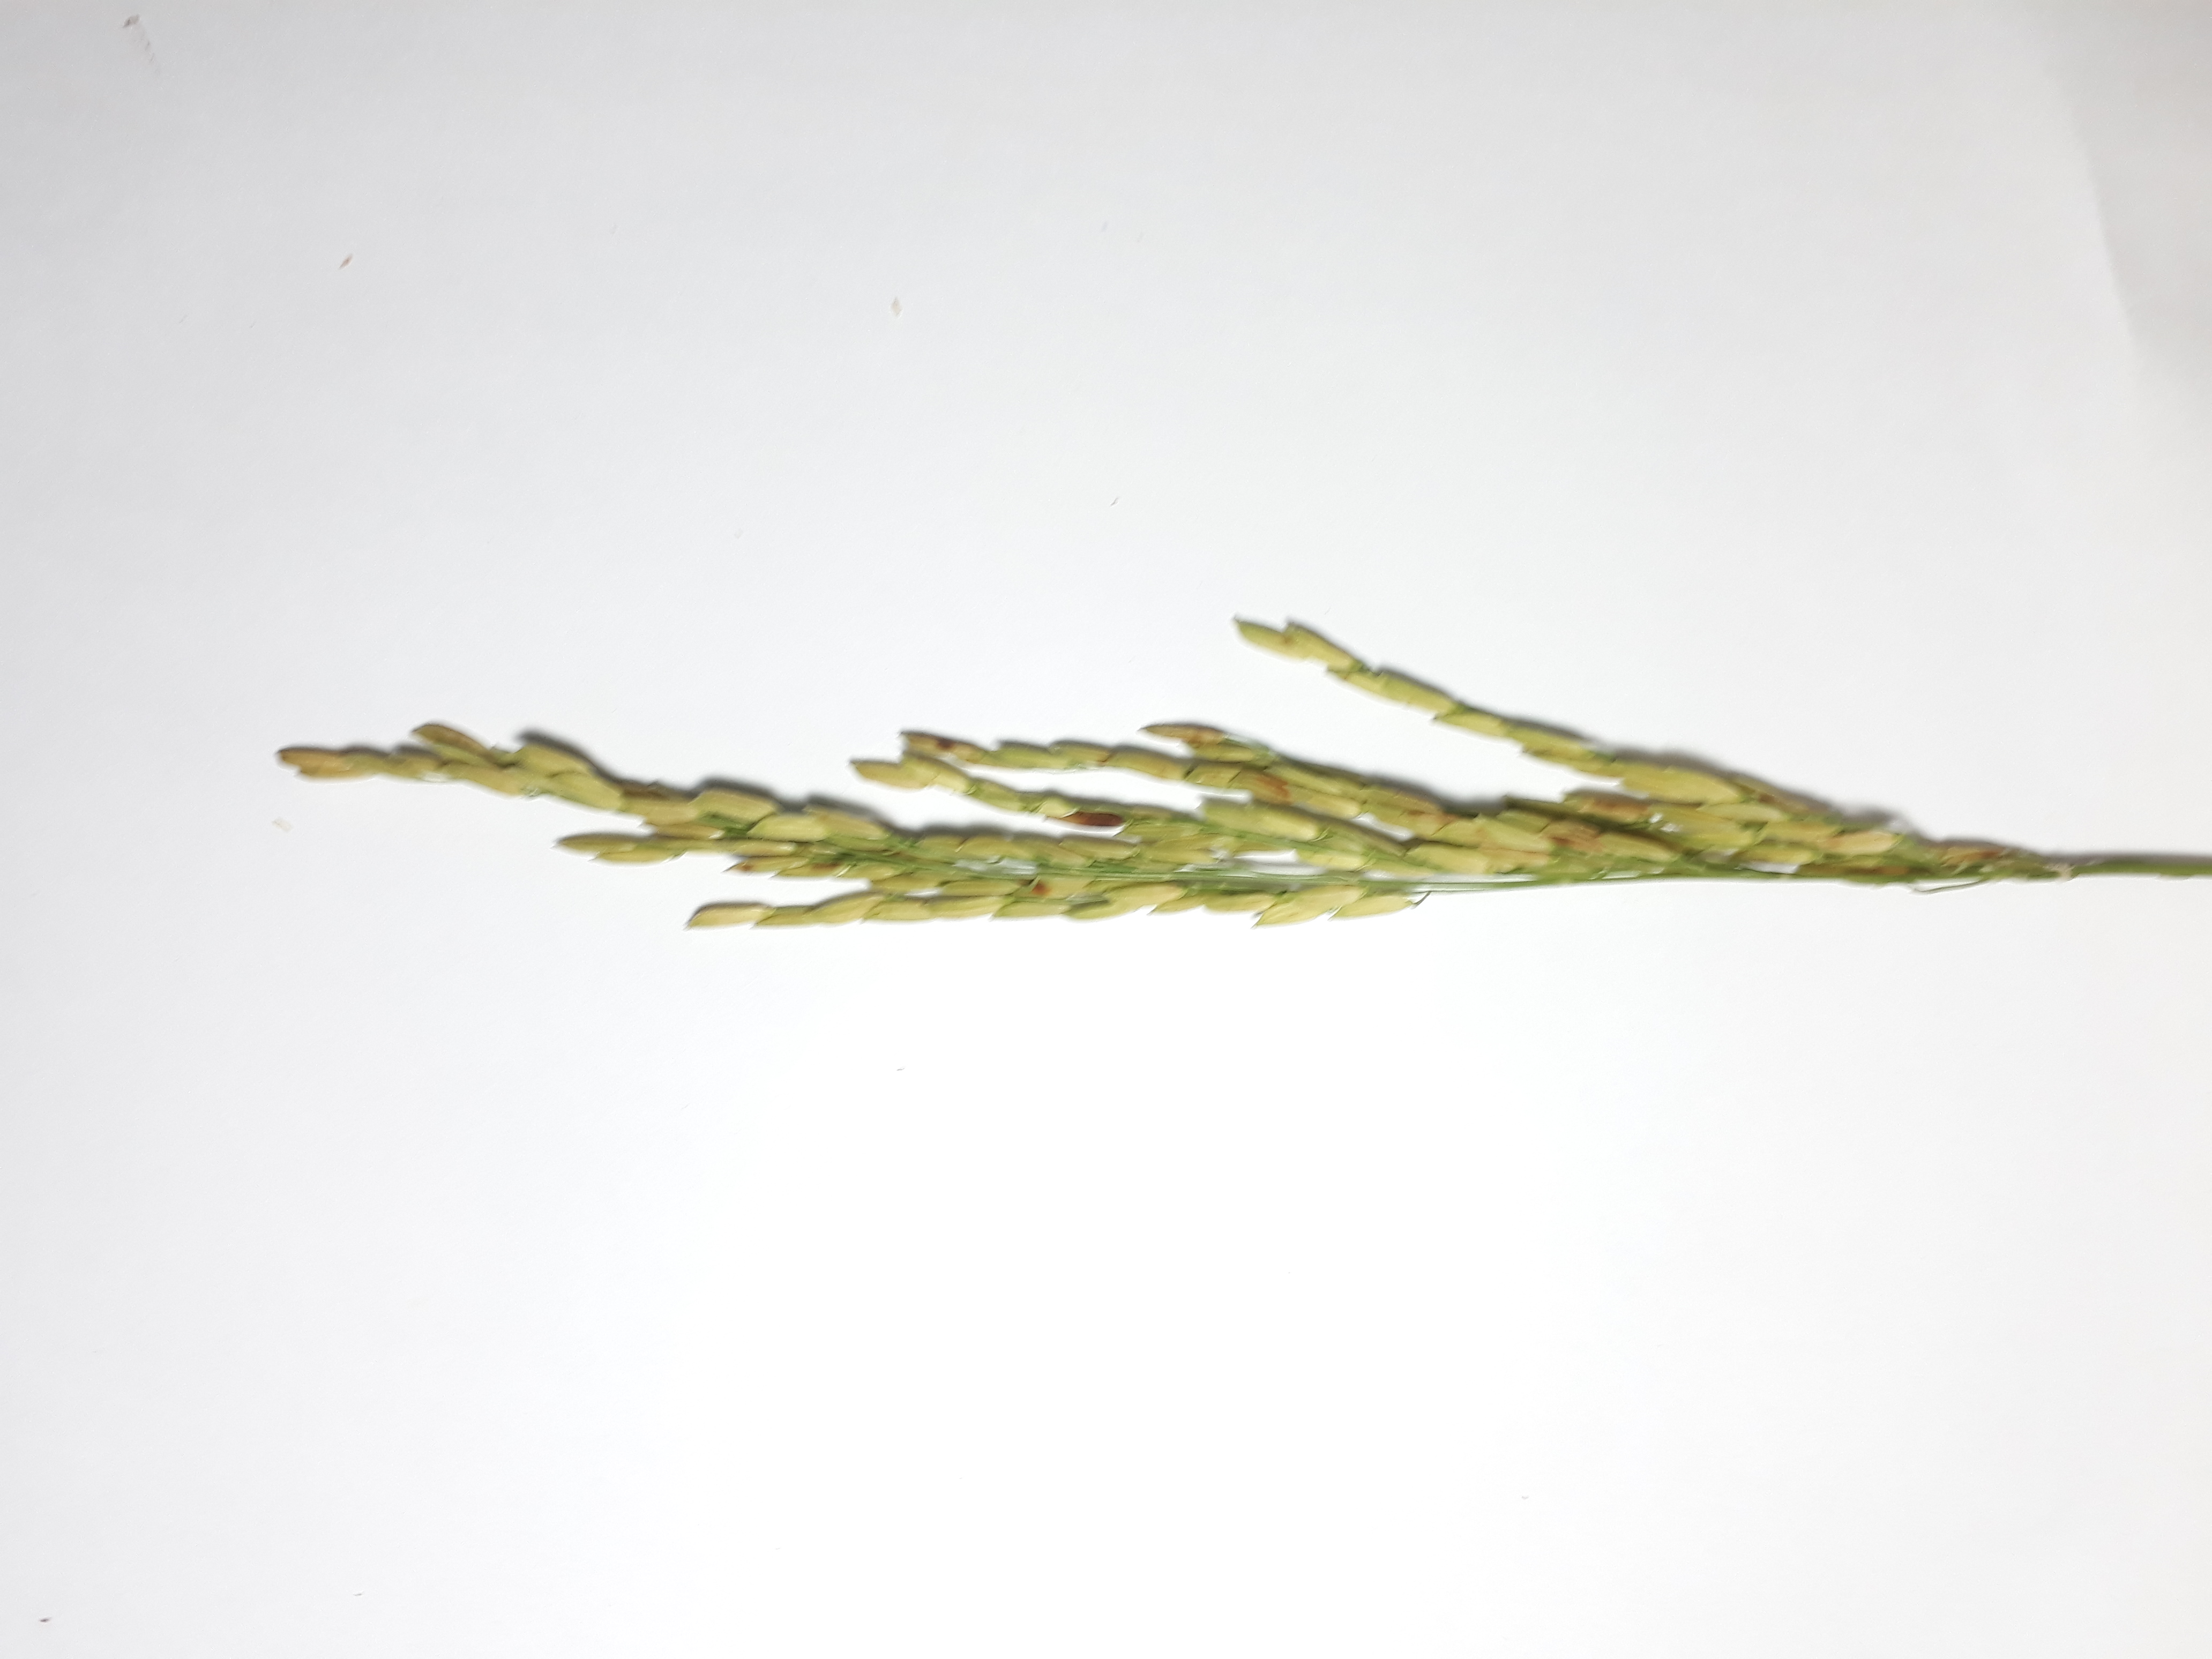
Label: Mild